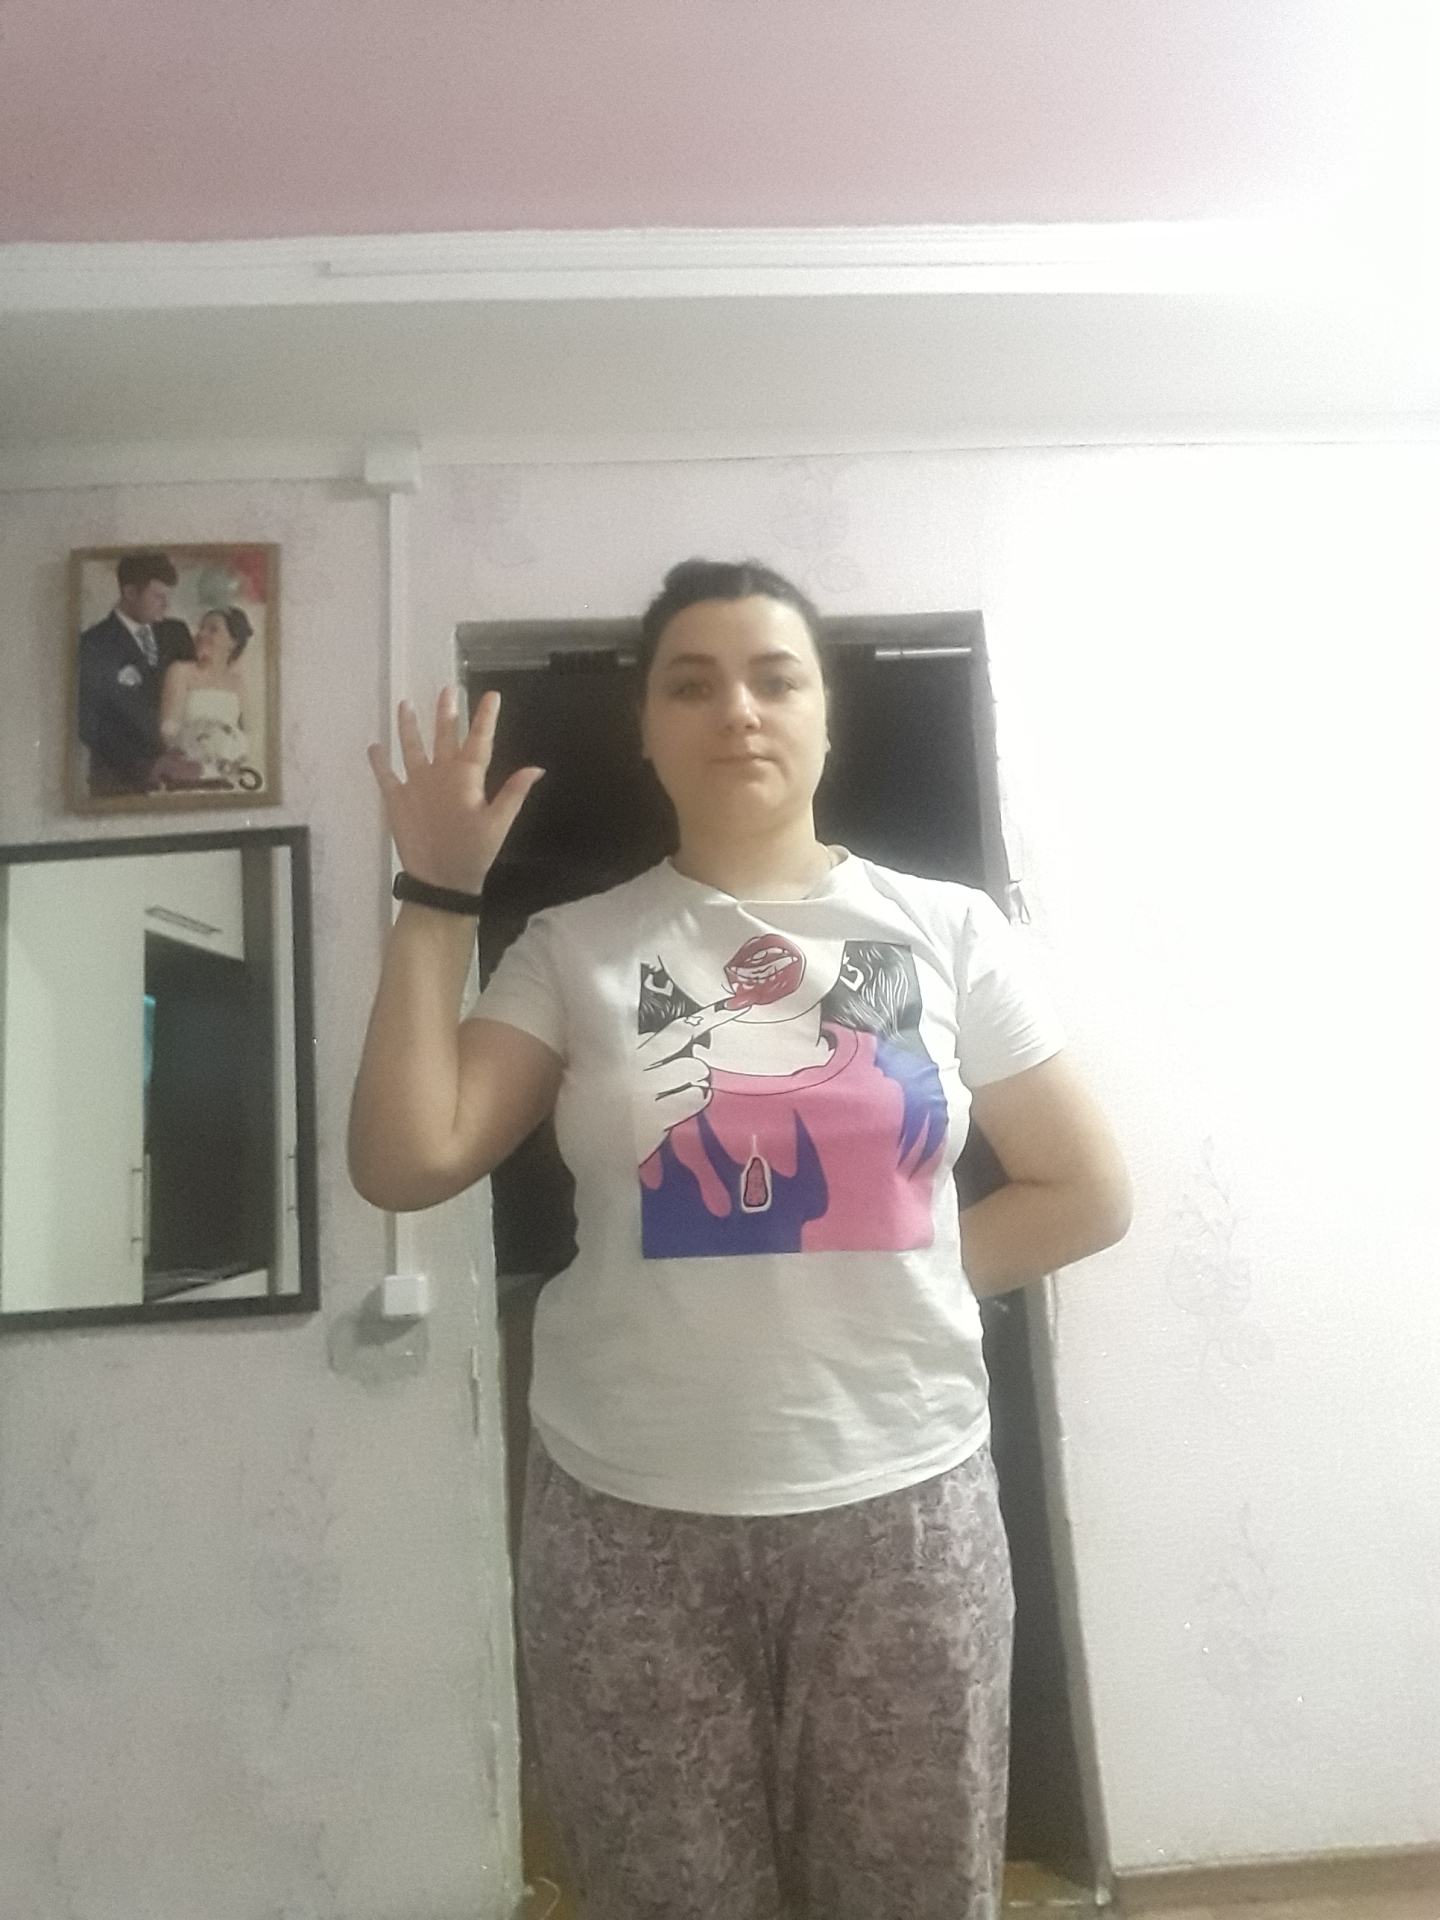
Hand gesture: palm